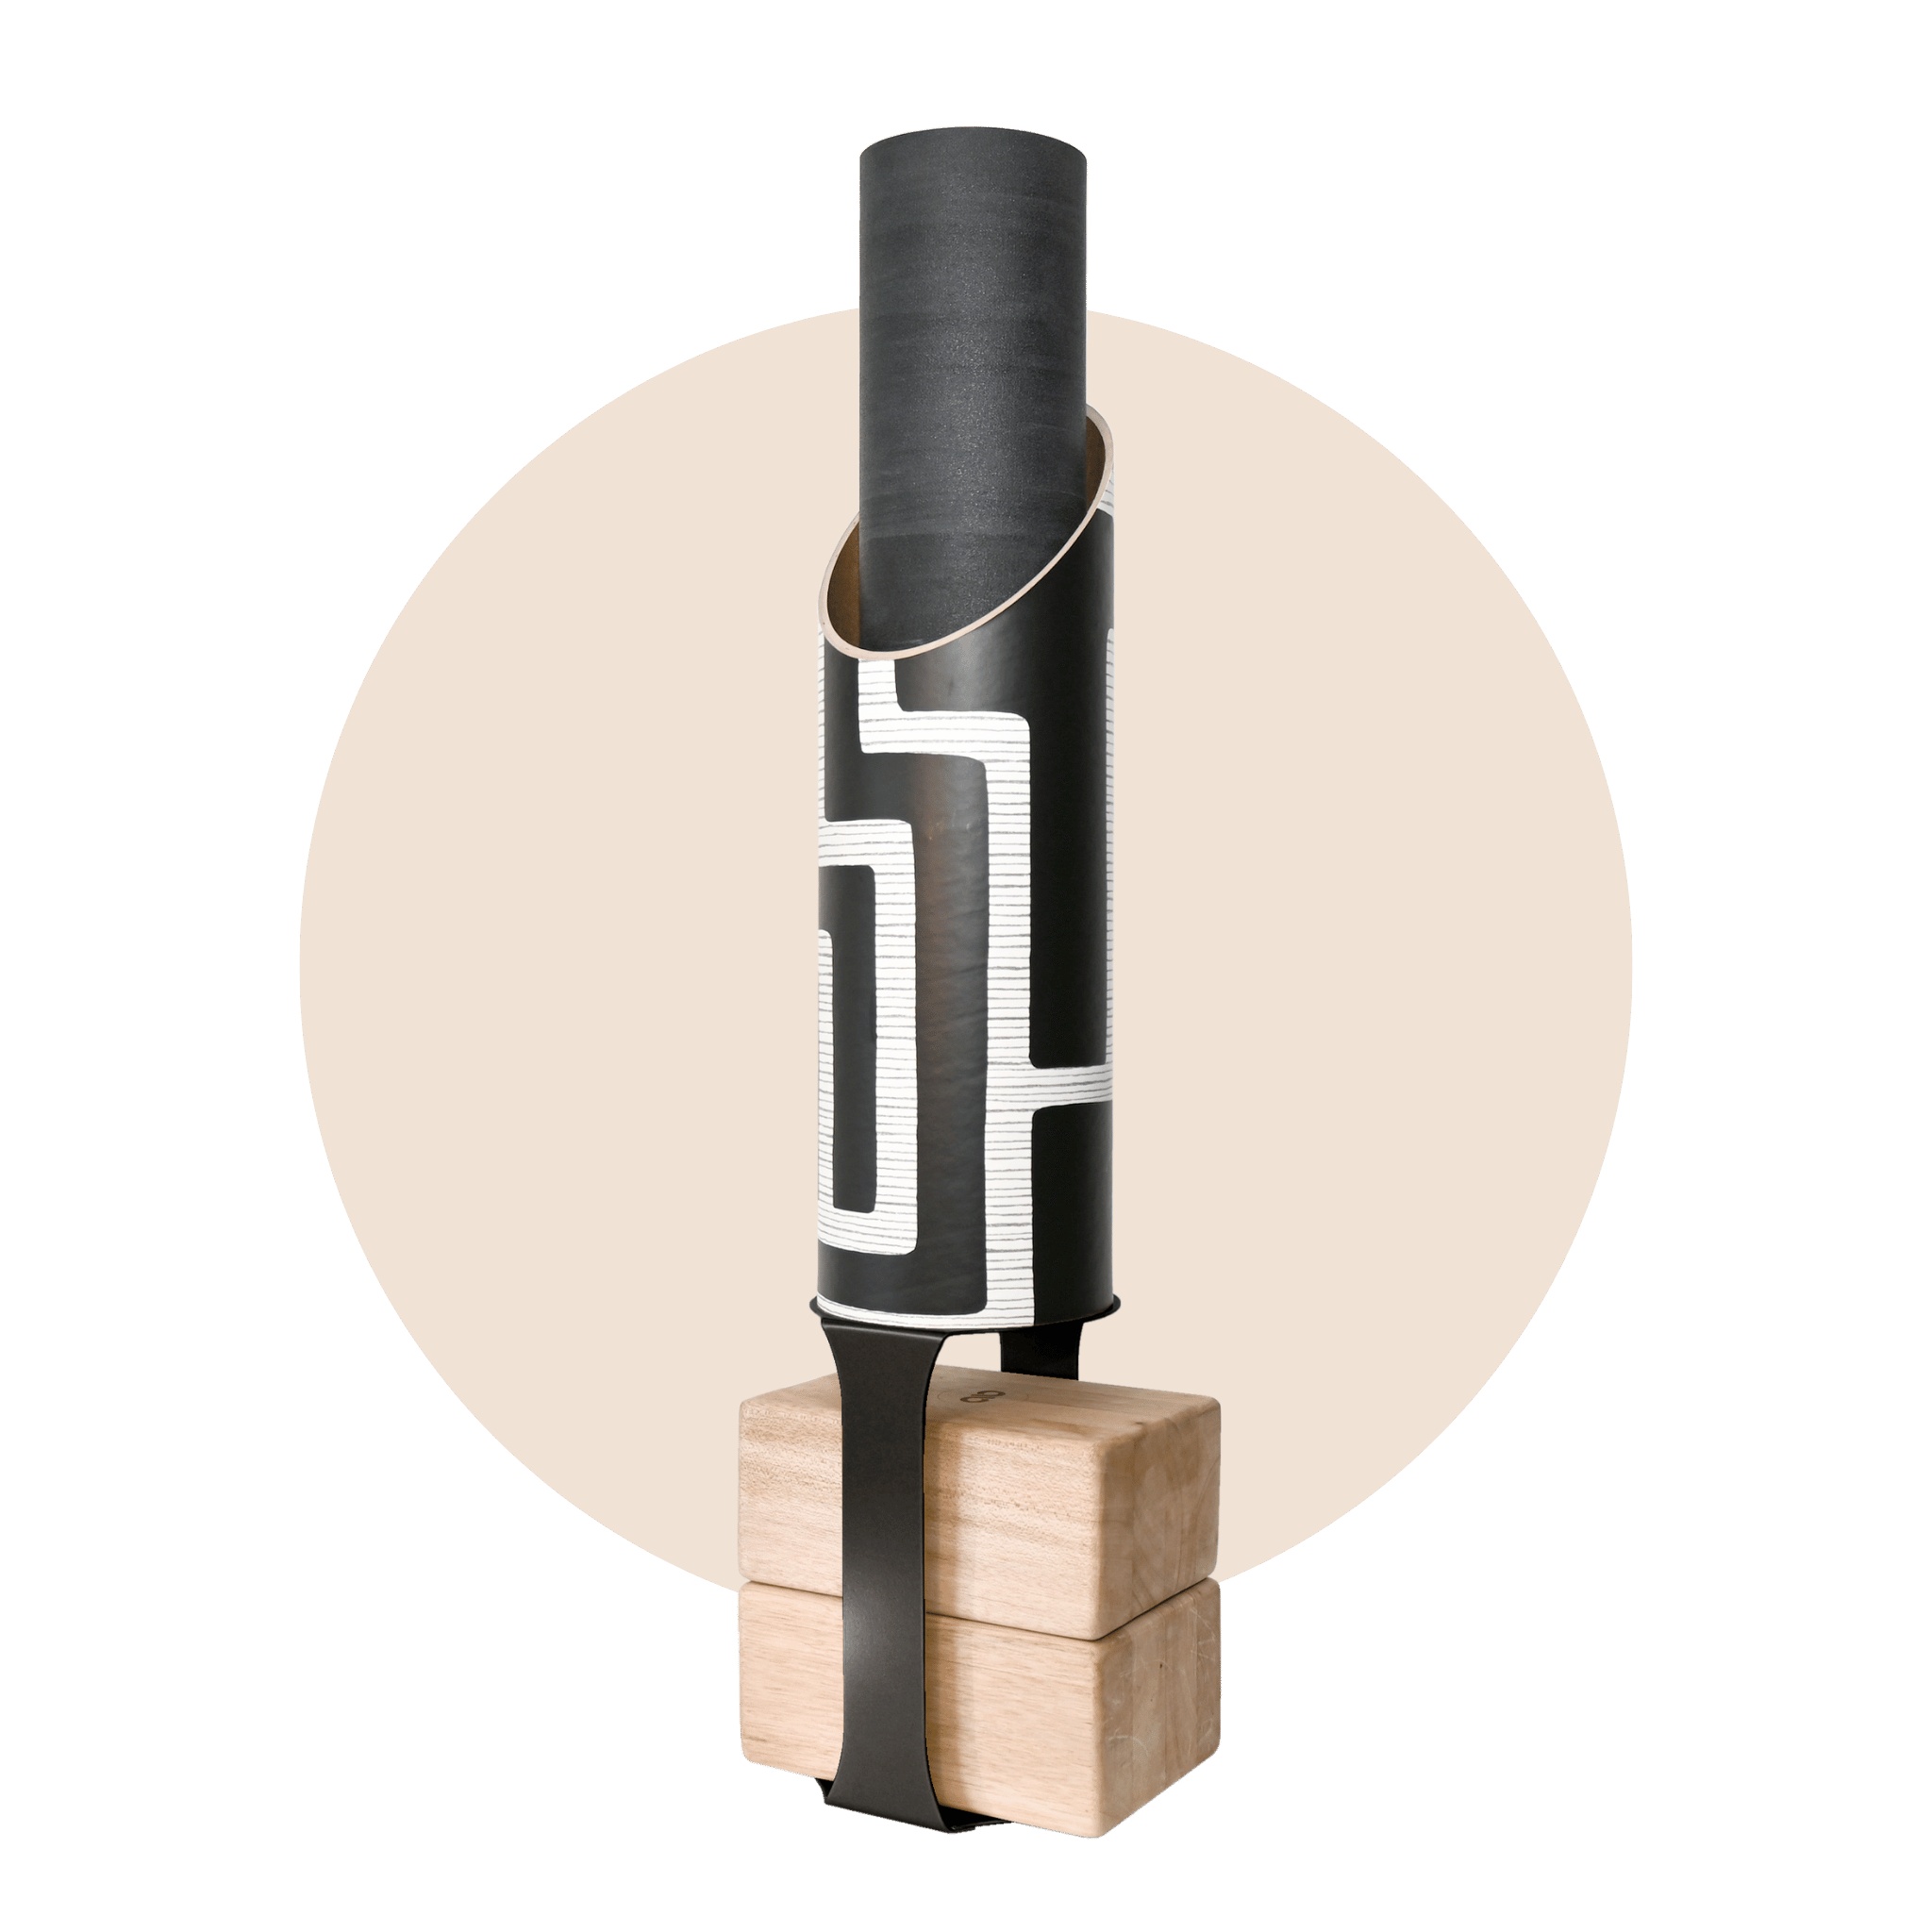
Colony Yoga Storage Bundle
Brand: Mache
Save big and store all of your yoga gear in one convenient and clever bundle with Mache Yoga Storage Bundles! Colony Yoga Storage Bundle = Colony Yoga Mat Tube + Black, Gold or White Yoga Block Hardware Colony Yoga Storage Bundle has a timeless quality, adding minimalist style to your wellness or yoga studio. This designer wellness decor stores and organizes your yoga mat or foam roller, two yoga blocks and a yoga strap, keeping your props tidy and accessible for easy use. Yoga props (straps, blocks and mats) sold separately .
Category: Sporting Goods > Fitness & General Exercise Equipment > Yoga & Pilates > Yoga Mat Bags & Straps > Yoga Mat Bags